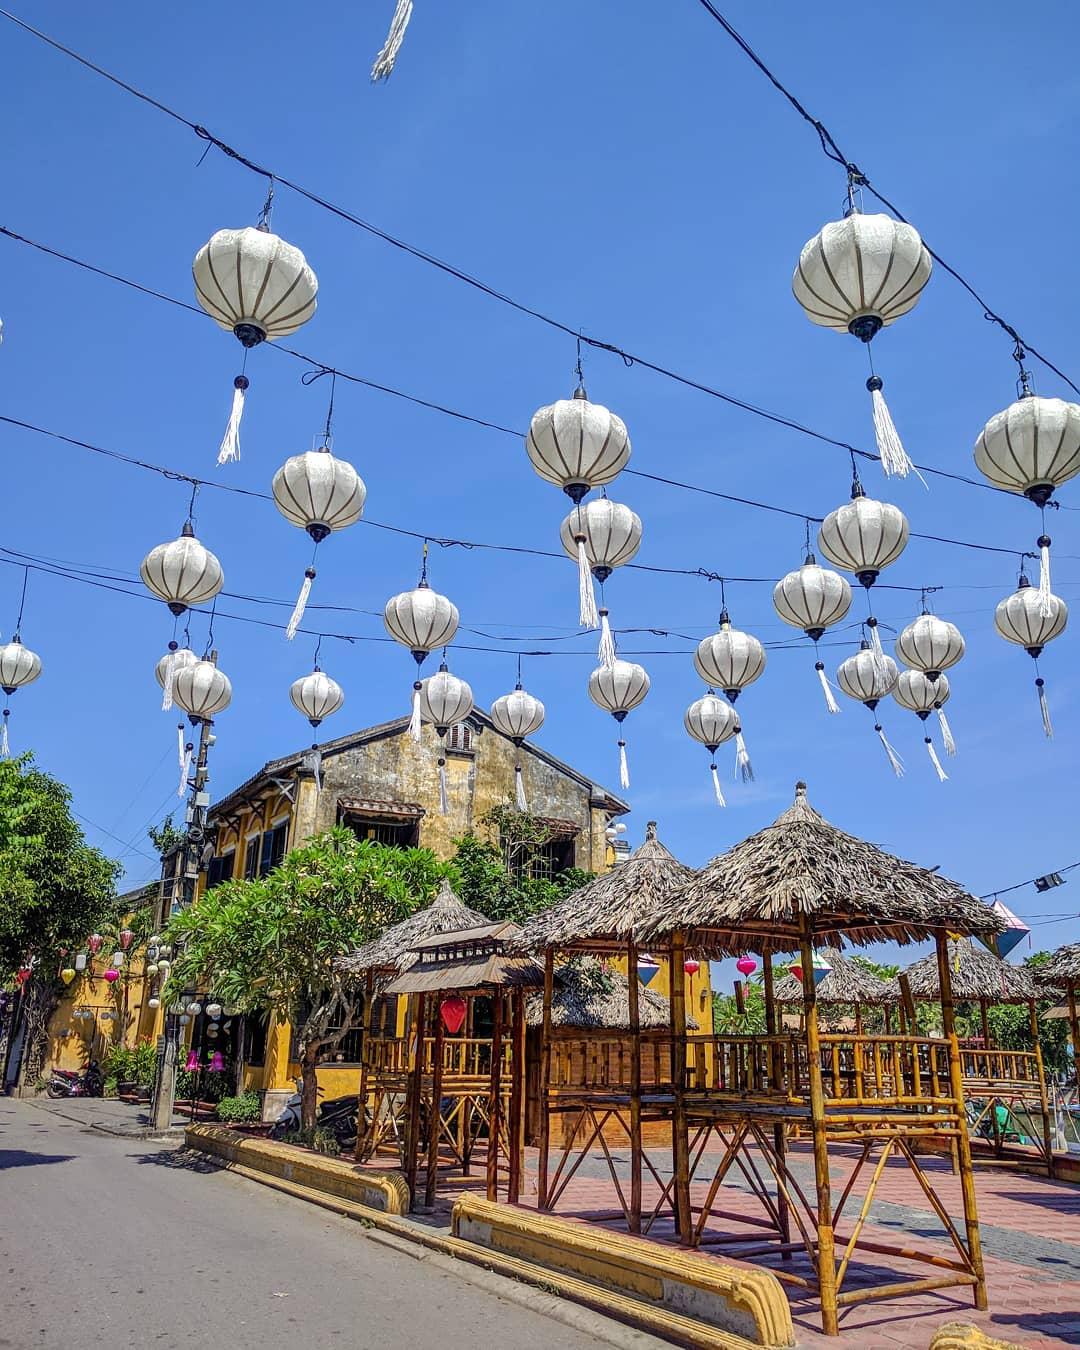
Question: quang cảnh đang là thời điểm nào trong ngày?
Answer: quang cảnh đang là buổi sáng